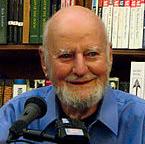
Age: 87